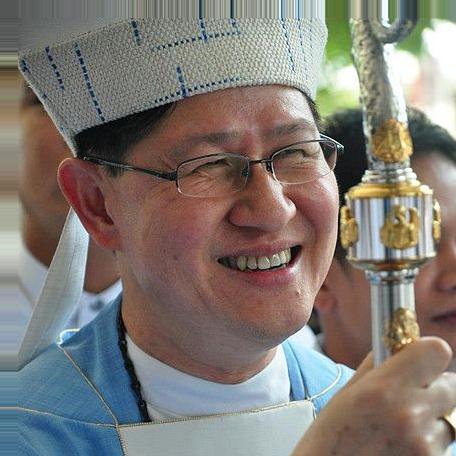
Age: 55